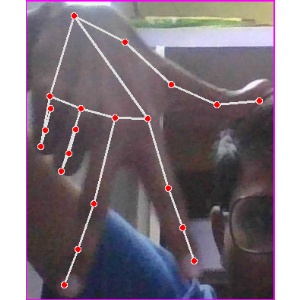
अक्षर: ग